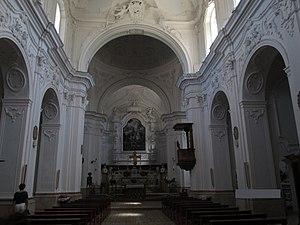
Le couvent San Francesco a Folloni est un couvent franciscain fondé au XIIIᵉ siècle et situé en Italie près de Montella en Campanie. Il est déclaré comme monument national.